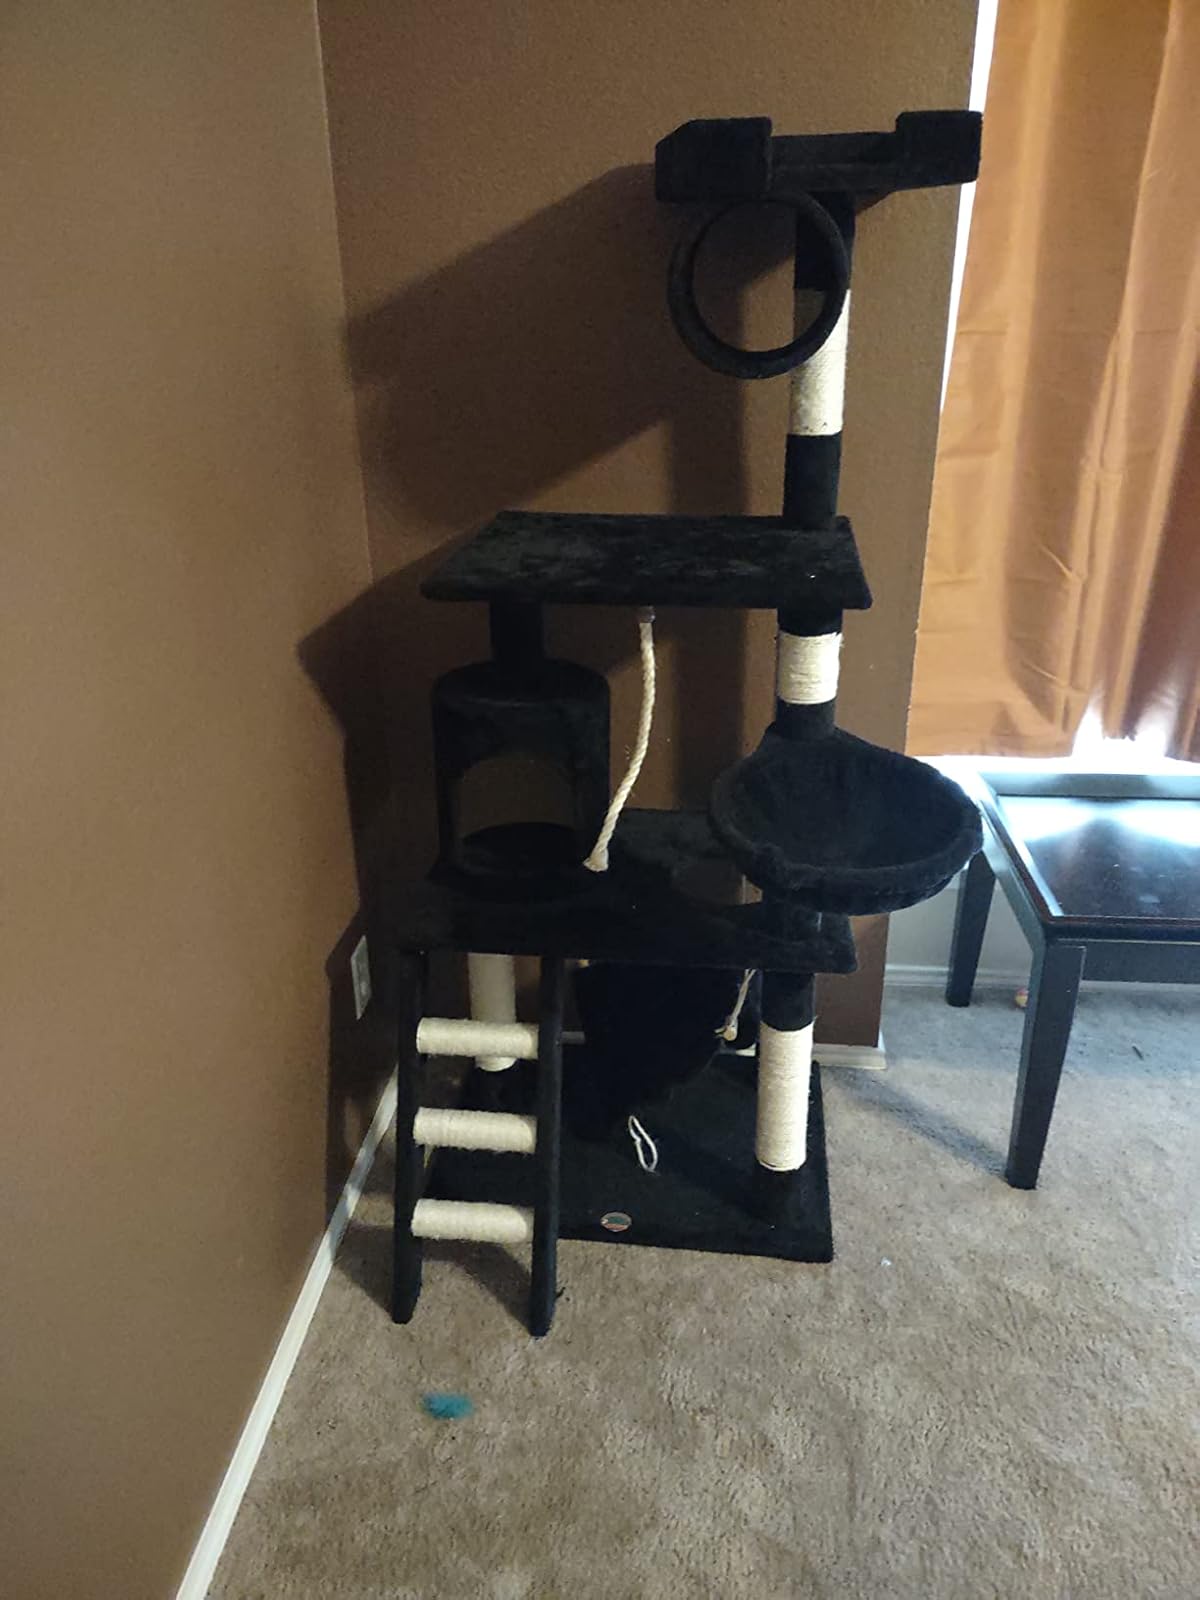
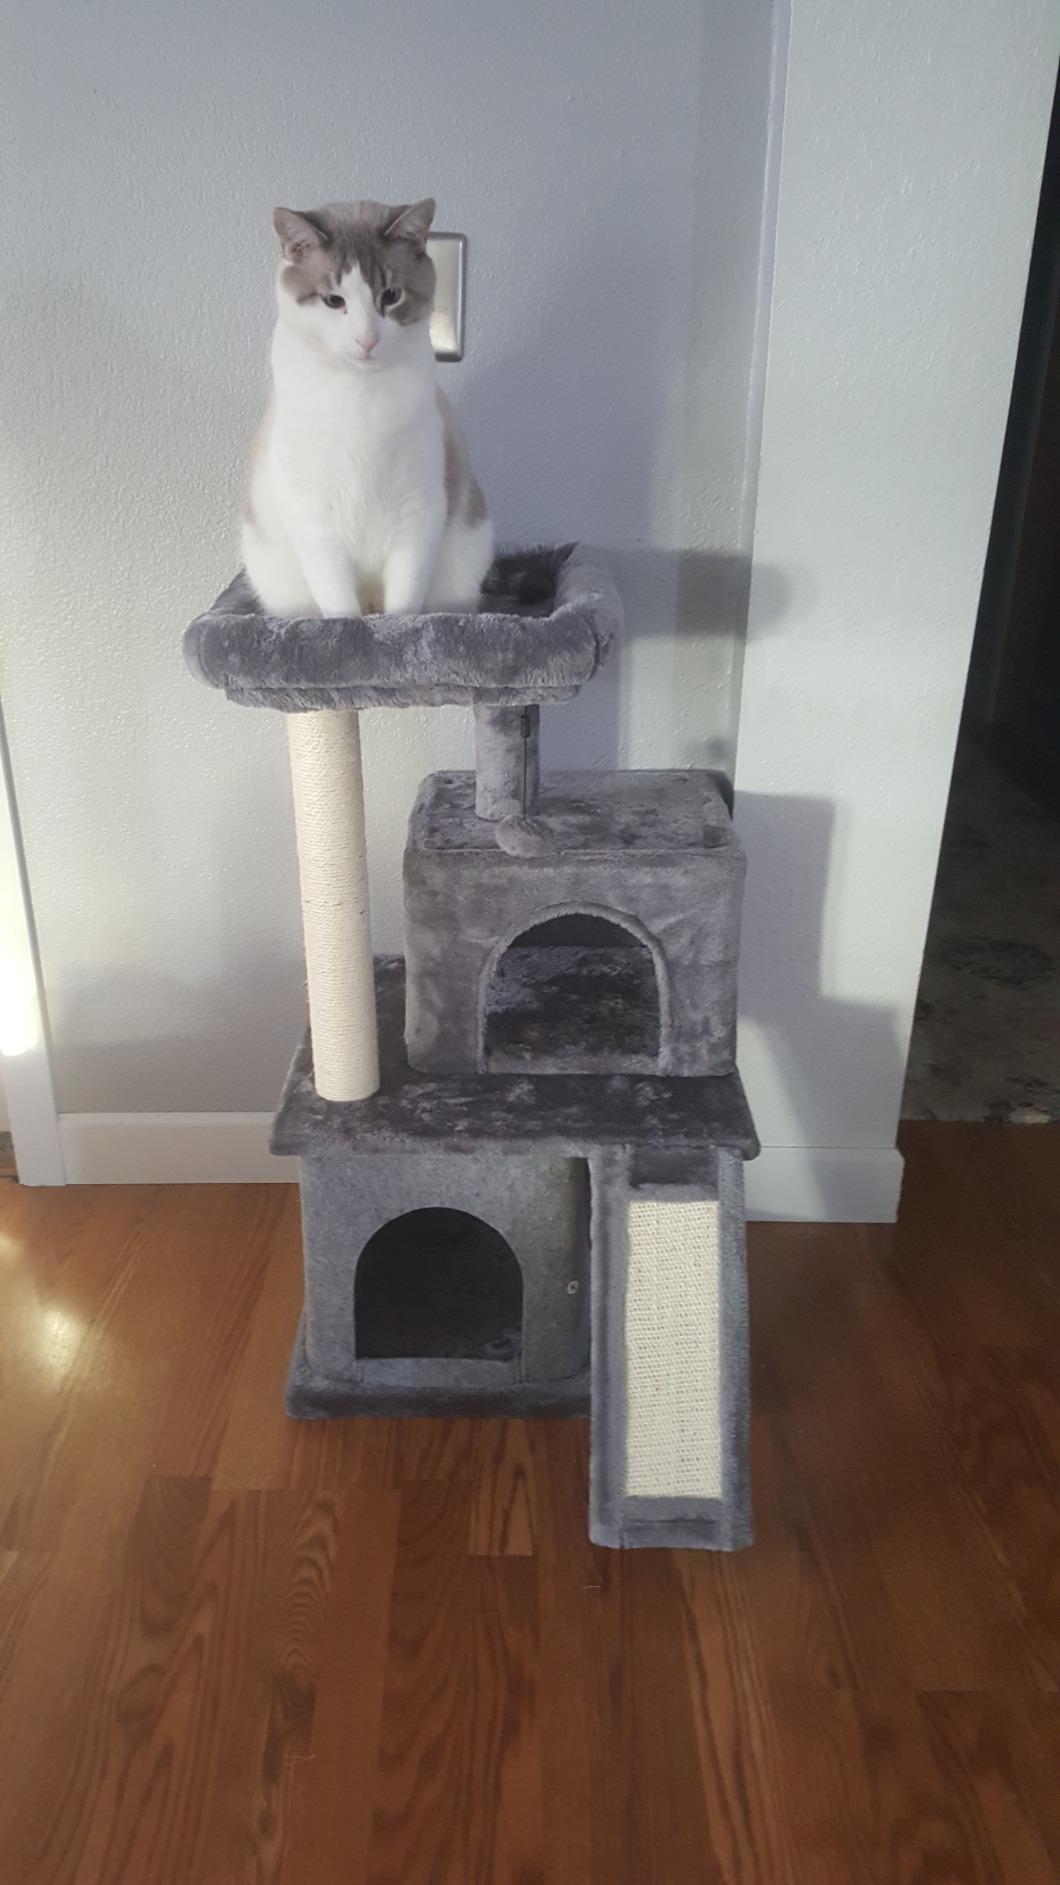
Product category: items_cat tree
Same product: no